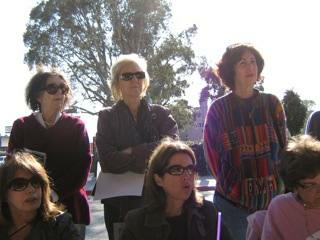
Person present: Yes